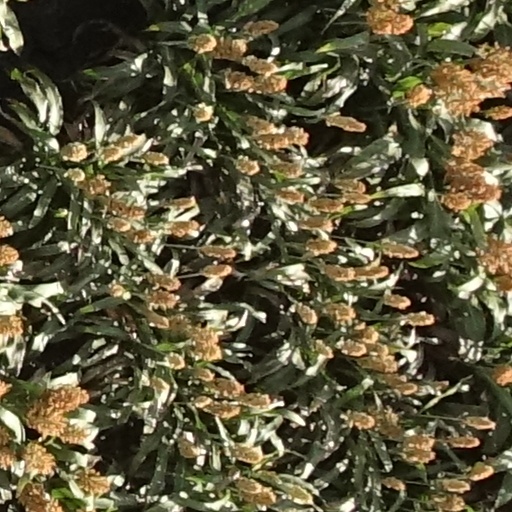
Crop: sorghum